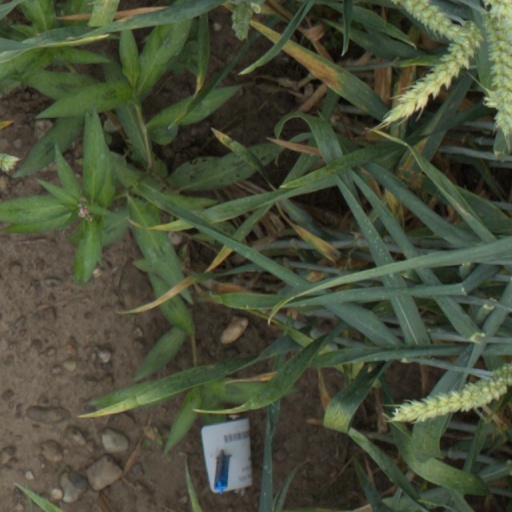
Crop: wheat